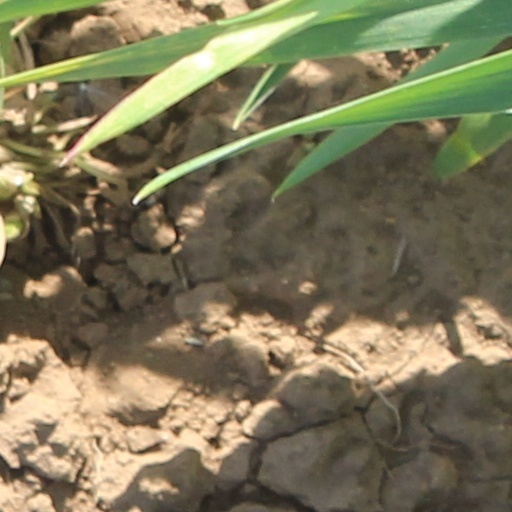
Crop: wheat